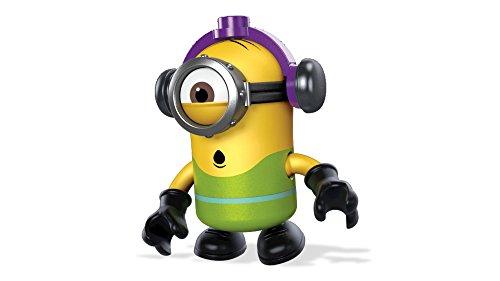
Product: Mega Construx Despicable Me Micro Action Figures Building Set Building Set, Blind Pack, Styles May Vary
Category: Toys & Games | Building Toys | Building Sets
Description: Series of 8 exclusive, buildable Despicable Me figures, sold separately .
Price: $30.21
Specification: ProductDimensions:0.6x3.9x5.5inches|ItemWeight:0.48ounces|ShippingWeight:0.8ounces(Viewshippingratesandpolicies)|ASIN:B0789525HC|Itemmodelnumber:FNC80|Manufacturerrecommendedage:5-9years